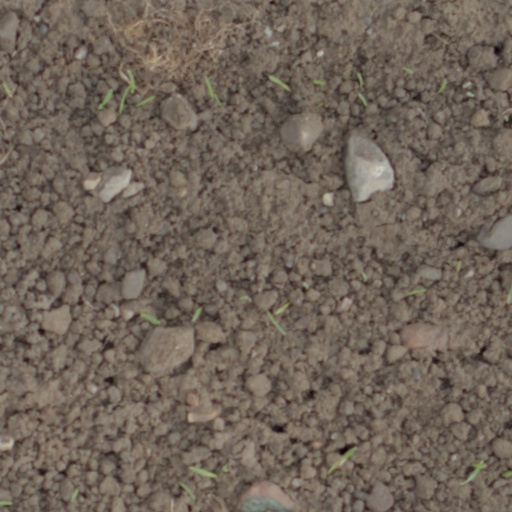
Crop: wheat